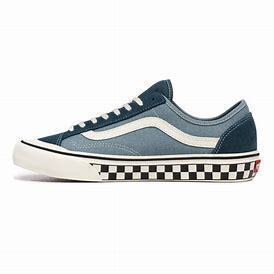
Brand: Vans
Model: Style 36 Decon Sf Skate